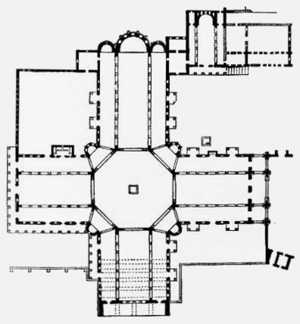
L’église des Saints-Apôtres, également connue sous le nom de Polyandrion ou Myriandrion, est une église byzantine de Constantinople aujourd'hui disparue. Elle fut terminée par Constance II, fils de Constantin Iᵉʳ, dans les années 350 à partir d'un mausolée construit par Constantin. Reconstruite et agrandie dans la première moitié du VIᵉ siècle sous Justinien, elle était la deuxième église de Constantinople en taille et en importance après la basilique Sainte-Sophie; elle fut aussi la principale nécropole des empereurs et impératrices byzantins. Avec d’autres monuments comme le Saint-Sépulcre de Jérusalem, l’église des Saints-Apôtres demeura l’un des plus importants édifices de l’époque, servant de modèle pour d’autres fondations consacrées aux Apôtres. Après la chute de Constantinople en 1453, elle devint brièvement le siège du patriarche de Constantinople qui la quitta en 1456 pour Sainte-Marie-Pammakaristos. En 1461, l'édifice alors en très mauvais état fut démoli par les Ottomans pour édifier la mosquée Fatih.